Massachusetts House of Representatives' 16th Middlesex district

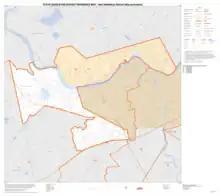
Map of Massachusetts House of Representatives' 16th Middlesex district, based on the 2010 United States census.

Massachusetts House of Representatives' 16th Middlesex district in the United States is one of 160 legislative districts included in the lower house of the Massachusetts General Court. It covers part of Middlesex County. Democrat Rodney Elliot of Lowell has represented the district since 2023.